Stairs Expedition to Katanga

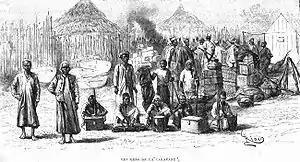
African members of the Stairs Expedition. The men with rifles are most likely to be askaris, the others are porters, the man in the jacket is probably a "nyampara" (supervisor or chief). In the background at left are sections of two small boats which they carried for crossing rivers. Next to them, middle background are bales of cloth used for bartering for food and permission to cross chiefs' territories.

At Munema Bodson and Bonchamps found a large guarded stockade surrounding a hundred huts and a maze of narrow alleys, with Msiri somewhere inside. Despite Bonchamps' protests about the danger, Bodson decided to go inside with just ten askari including a Dahomeyan and Hamadi-bin-Malum to find Msiri, while Bonchamps and the remaining askari waited outside. Bodson would fire his revolver if he needed assistance.